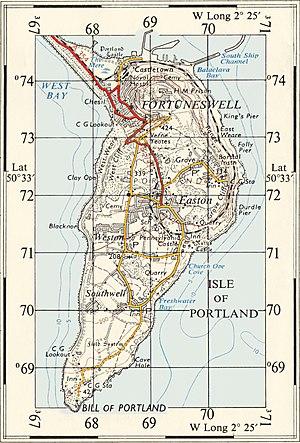
Carte du l'office d'arpentage britannique de l'île de Portland à l'échelle 1: 63360 ou d'un pouce à un mille anglais.